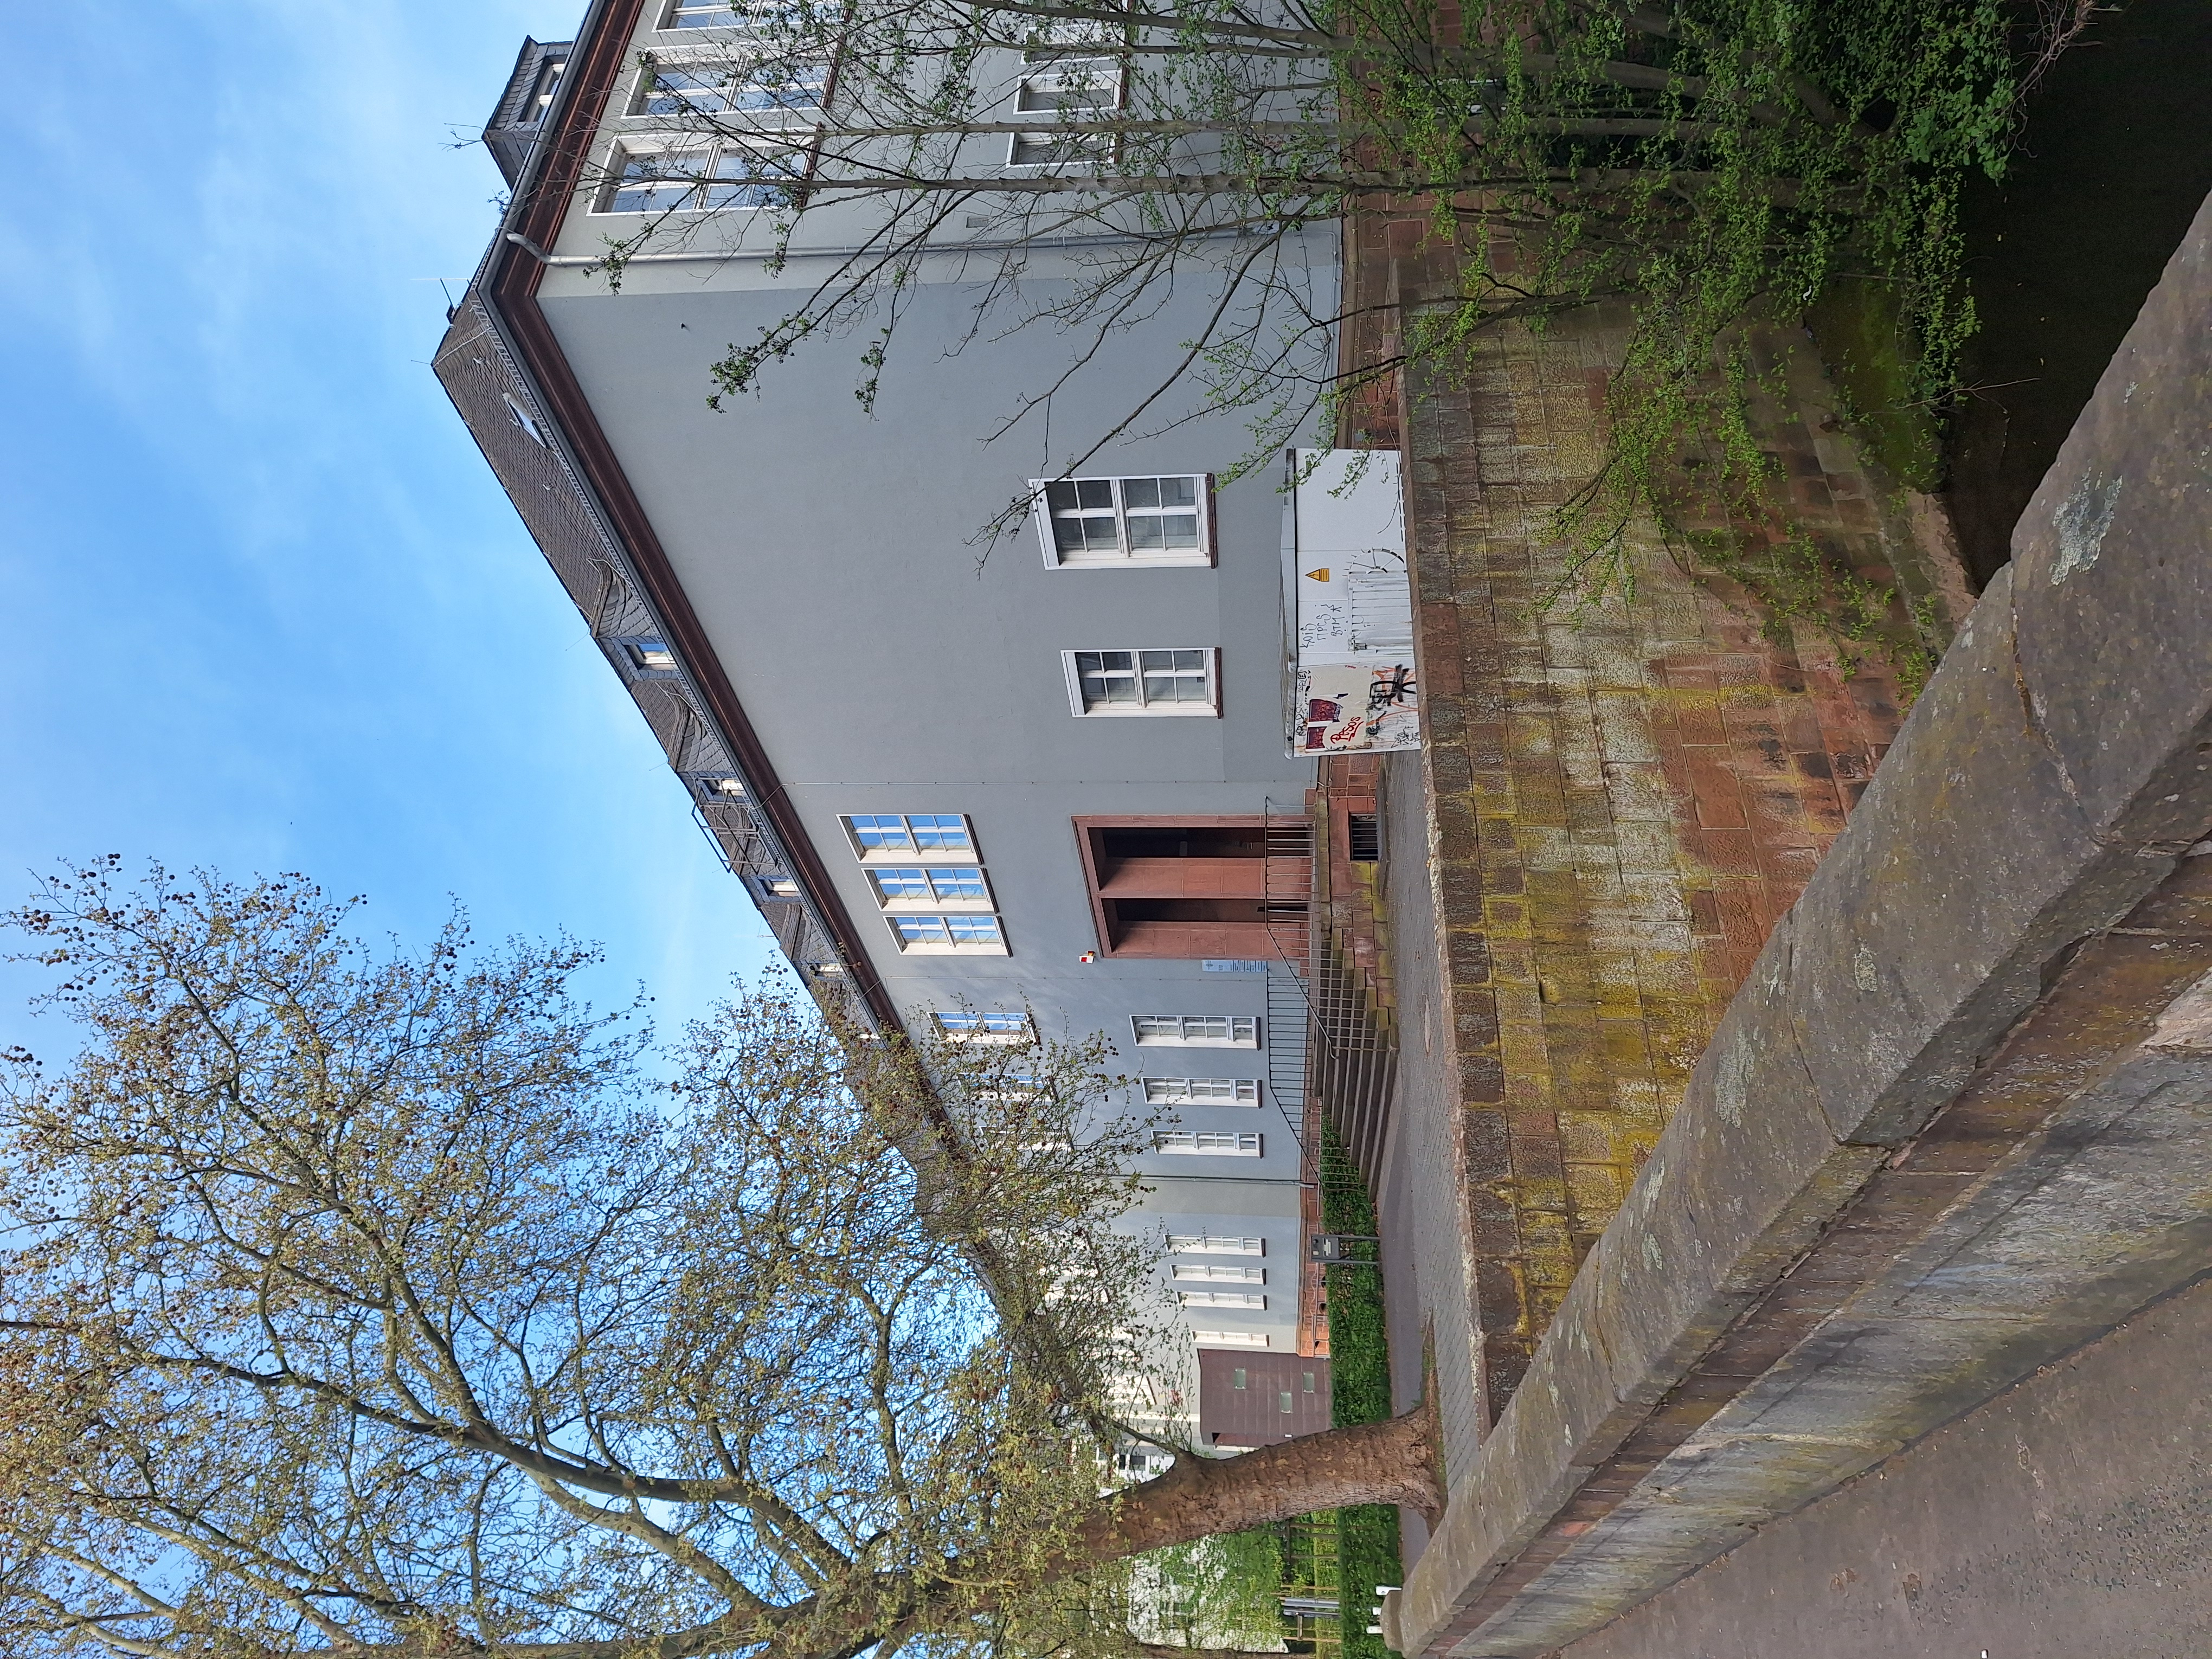
Building: Bahnhofstraße 7